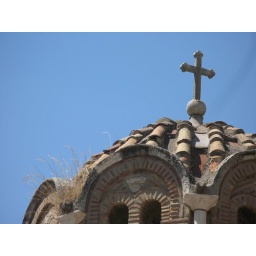
They really must keep up their buildings better, just look, grass in the roof tiles...